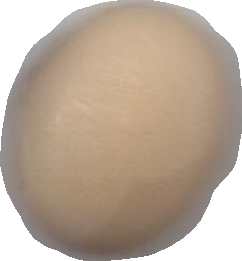
Variety: Anjasmoro